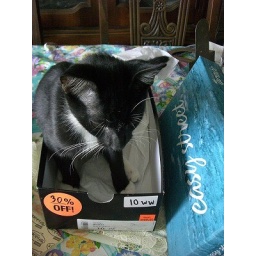
Kurobe in a shoe box